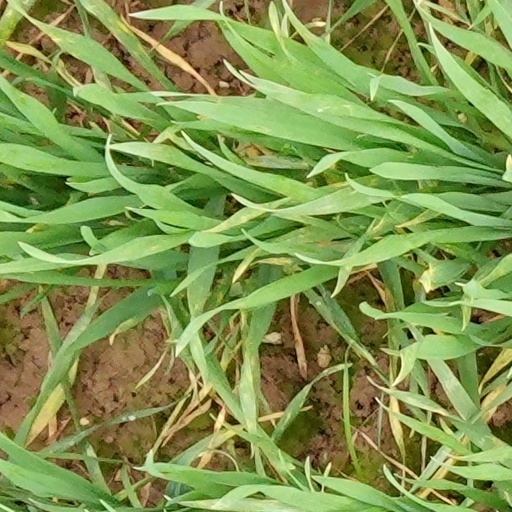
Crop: wheat